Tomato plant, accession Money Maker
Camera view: bottom (45 deg); turntable rotation: 180 degrees
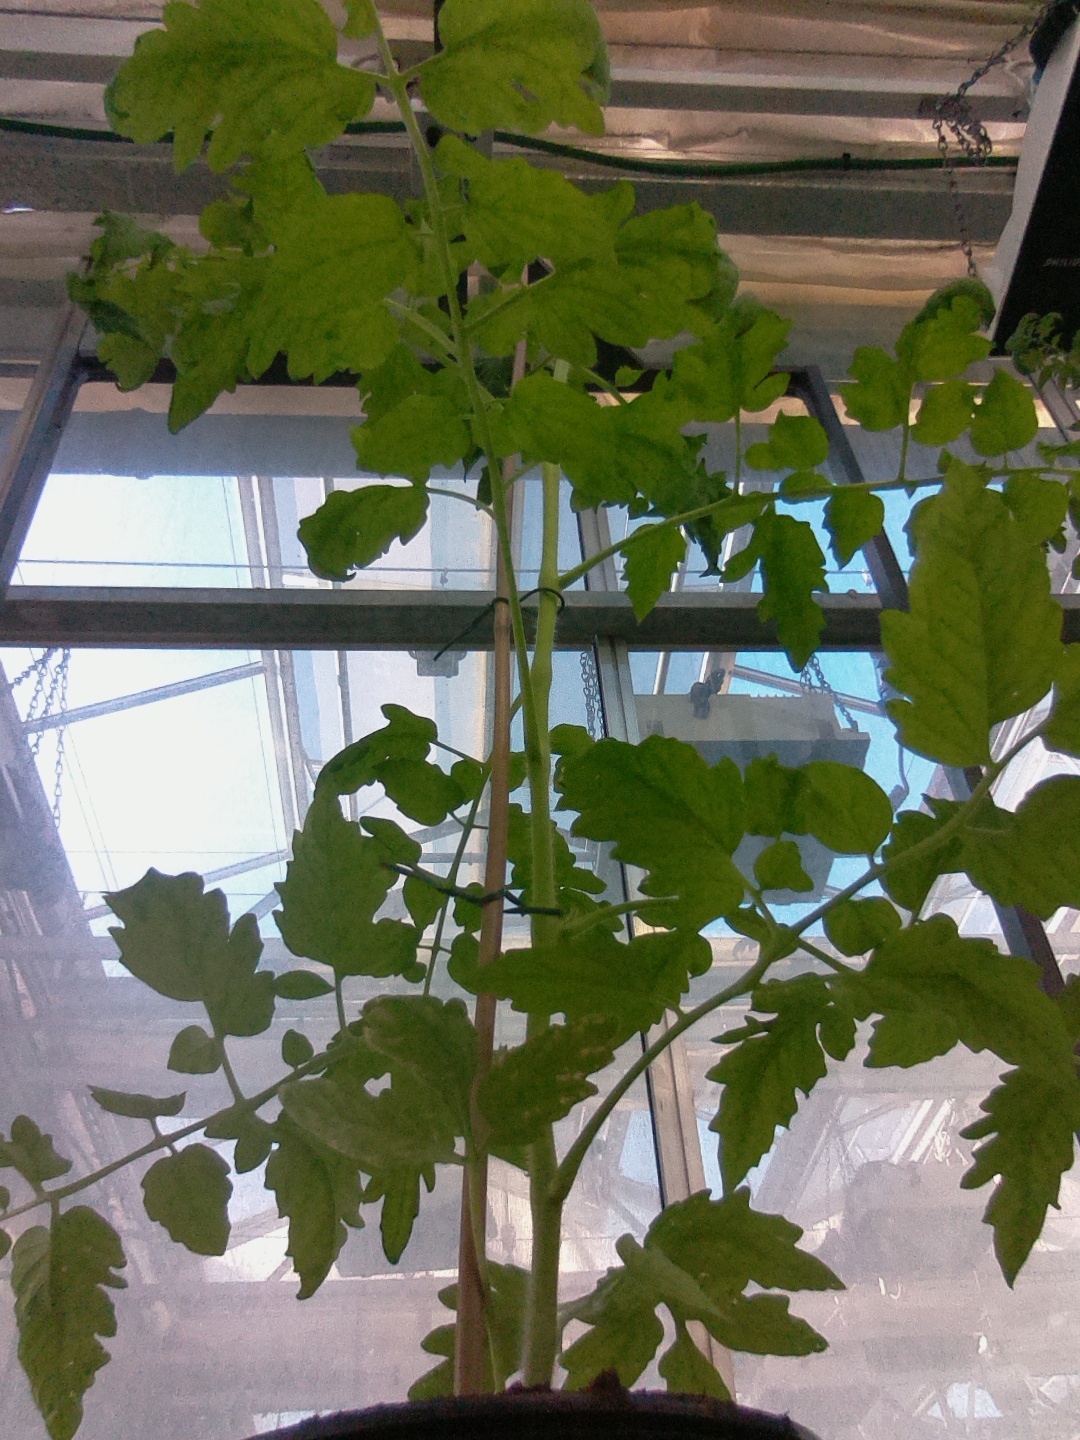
BBCH growth stage 60: First flowers open